The Corn Is Green

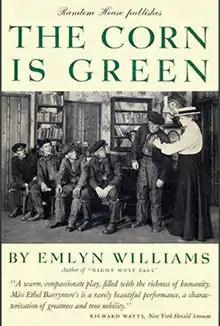
U.S. first edition 1941

The Corn Is Green is a 1938 semi-autobiographical play by Welsh dramatist and actor Emlyn Williams. The play premiered in London at the Duchess Theatre in September 1938; with Sybil Thorndike as Miss Moffat and Williams himself portraying Morgan Evans, the West End production ran in all for 600 performances. The original Broadway production starred Ethel Barrymore and premiered at the National Theatre in November 1940, running for 477 performances.